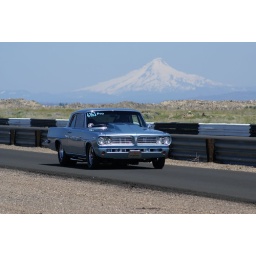
Worlds greatest 1963 Pontiac Tempest drag car in front of Mt Adams. Race in Oregon, mountain in Washington.